1820s in Western fashion

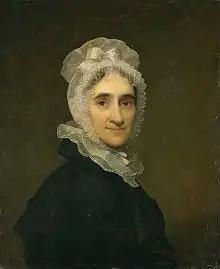
Ruffled collar and sheer linen cap, 1823

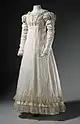
Young women's dress 1820

During the first half of the 1820s, there were slight gradual modifications of Regency styles, with the position of the waistline trending successively lower than the high waistline of the Regency (just below the breasts), and also further development of the trends of the late 1810s towards giving skirts a somewhat conical silhouette (as opposed to earlier more clinging and free-flowing styles), and in having various types of decoration (sometimes large and ornate) applied horizontally around the dress near the hem. Sleeves also began increasing in size, foreshadowing the styles of the 1830s. However, there was still no radical break with the Empire/Regency aesthetic. Skirts became even wider at the bottom during the 1820s, with more ornamentation and definition toward the bottom of the skirt such as tucks, pleats, ruffles, or loops of silk or fur.